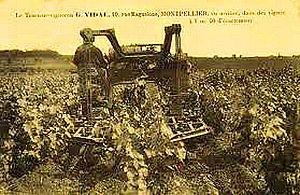
Tracteur vigneron Georges Vidal à chenilles
Le Coteaux-d'ensérune est un vin français d'indication géographique protégée de zone du vignoble du Languedoc-Roussillon, produit sur une partie du département de l'Hérault. Ces vins peuvent être blancs, rosés ou rouges. Situé sur une quinzaine de communes entre les fleuves Orb et Aude au nord ouest de Béziers, le nom de Coteaux d’Ensérune vient du fameux oppidum qui surplombe l’étang asséché de Montady et le canal du Midi avec le tunnel du Malpas. Le territoire des Coteaux d’Ensérune se trouve au carrefour de quatre grandes périodes de l’histoire. La civilisation celte d’abord avec l’établissement au VIᵉ siècle av. J.-C., sur une colline qui domine un paysage de marécages, d’un oppidum, dit d’Ensérune abritant une population qui commerce avec le monde grec en pleine expansion.